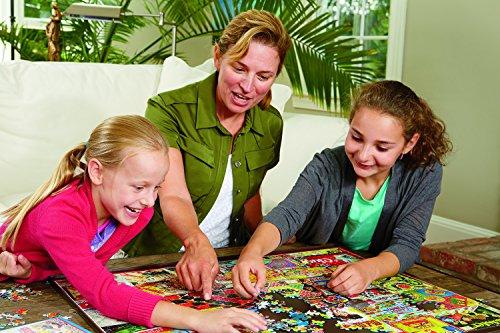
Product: White Mountain Puzzles Farm Friends - 24Piece Floor Puzzle
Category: Toys & Games | Puzzles | Floor Puzzles
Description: SPECIFICS: Includes 24 extra large puzzle pieces made of sturdy blue chipboard on recycled paper.
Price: $13.95
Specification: ProductDimensions:12x2x10inches|ItemWeight:2pounds|ShippingWeight:2.88pounds(Viewshippingratesandpolicies)|DomesticShipping:ItemcanbeshippedwithinU.S.|InternationalShipping:ThisitemcanbeshippedtoselectcountriesoutsideoftheU.S.LearnMore|ASIN:B06XX1487F|Itemmodelnumber:1278|Manufacturerrecommendedage:3yearsandup